Lorenzo D. Immell

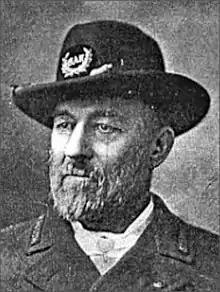
Immell in 1895

Lorenzo Dow Immell (June 18, 1837 – October 31, 1912) was a Union Army corporal in the American Civil War who received the U.S. military's highest decoration, the Medal of Honor.